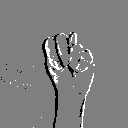
ASL letter: n